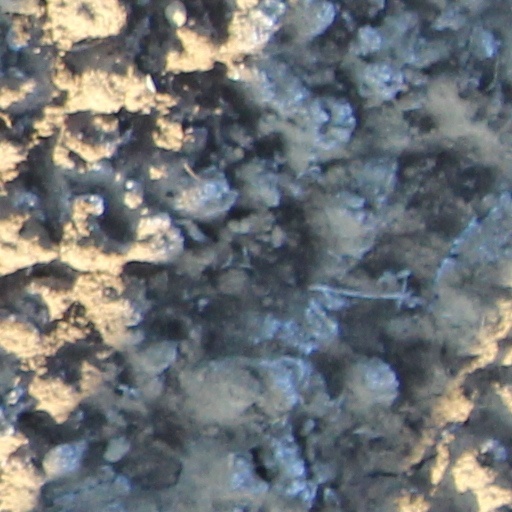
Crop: wheat